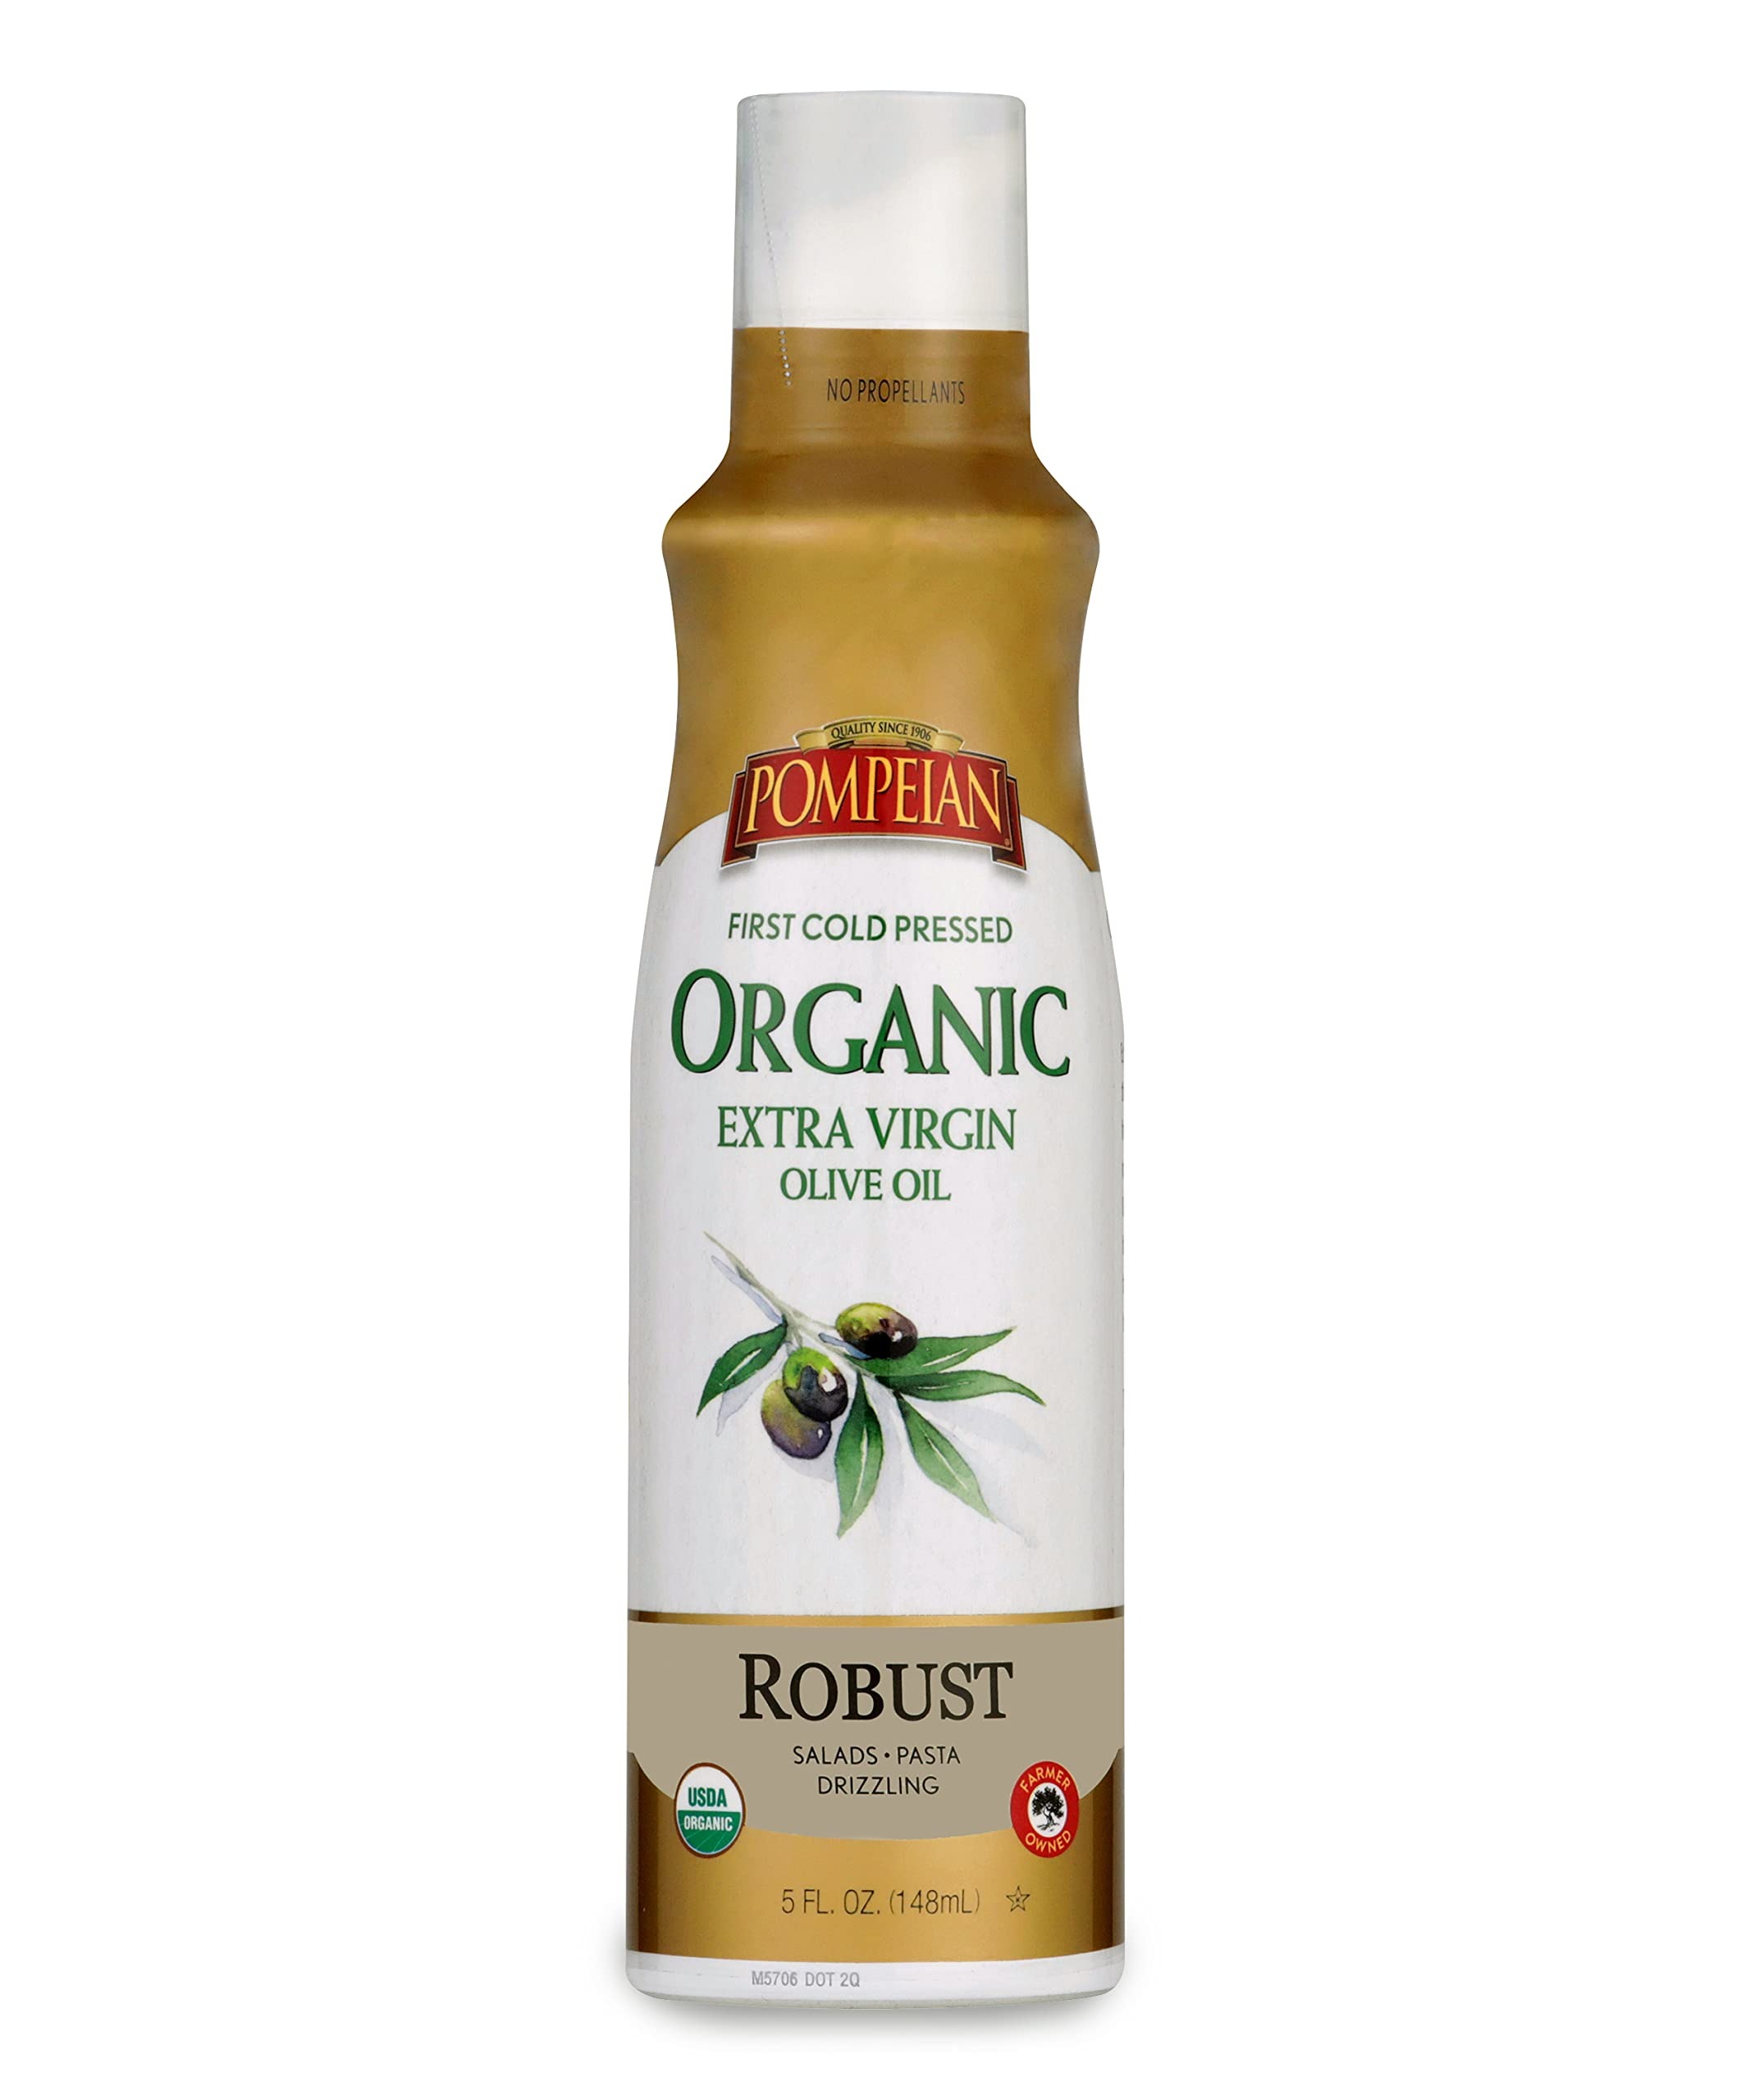
Item Name: Pompeian USDA Certified Organic Extra Virgin Olive Oil Non-Stick Cooking Spray, Full-Bodied Flavor, Perfect for Salads and Pasta Drizzling, Naturally Gluten Free, Non-Allergenic, Non-GMO, No Propellants, 5 FL. OZ., Single Bottle
Bullet Point 1: AIR PRESSURE ONLY: Pompeian cooking sprays contain no propellants or additives, providing you the best-tasting, highest-quality oil to help you Eat and Live Well.
Bullet Point 2: FULL-BODIED, ROBUST TASTE: Pompeian’s propellant-free cooking sprays are farmer crafted and ideal for any meal that starts with a sauté and ends with a drizzle. Pompeian Organic Robust EVOO Spray is perfect for salads, pasta and drizzling!
Bullet Point 3: IMPORTED, FIRST COLD PRESSED EXTRA VIRGIN OLIVE OIL: Certified for Authenticity by the North American Olive Oil Association (NAOOA).
Bullet Point 4: 100% FARMER CRAFTED: Quality from The Olive Oil People since 1906.
Bullet Point 5: COMMITTED TO QUALITY: Pompeian Organic Robust Extra Virgin Olive Oil is USDA Certified Organic, Naturally Gluten Free and Non-Allergenic, Kosher, and Non-GMO Verified by the Non-GMO Project.
Value: 5.0
Unit: Fl Oz

Price: 4.515